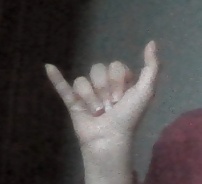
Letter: ya